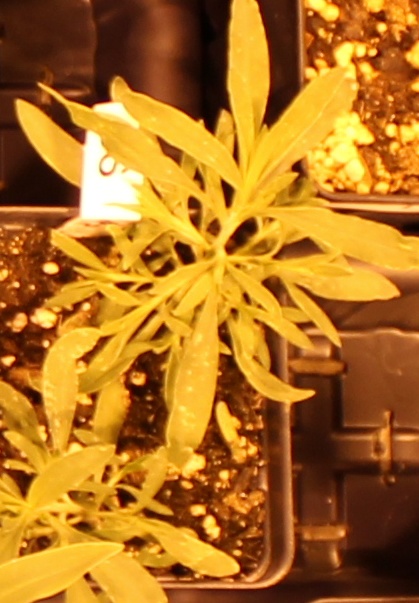
Label: Kochia